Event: Nepal Earthquake
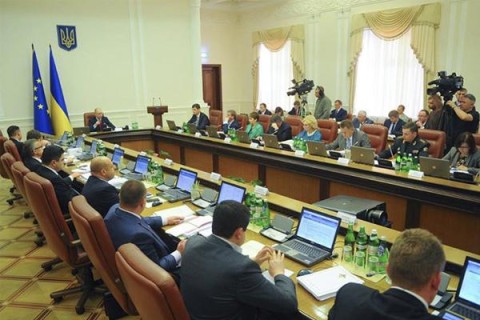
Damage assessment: no_damage